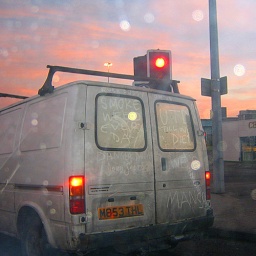
The best dirty white van covered in shit grafitti that I've seen for ages.